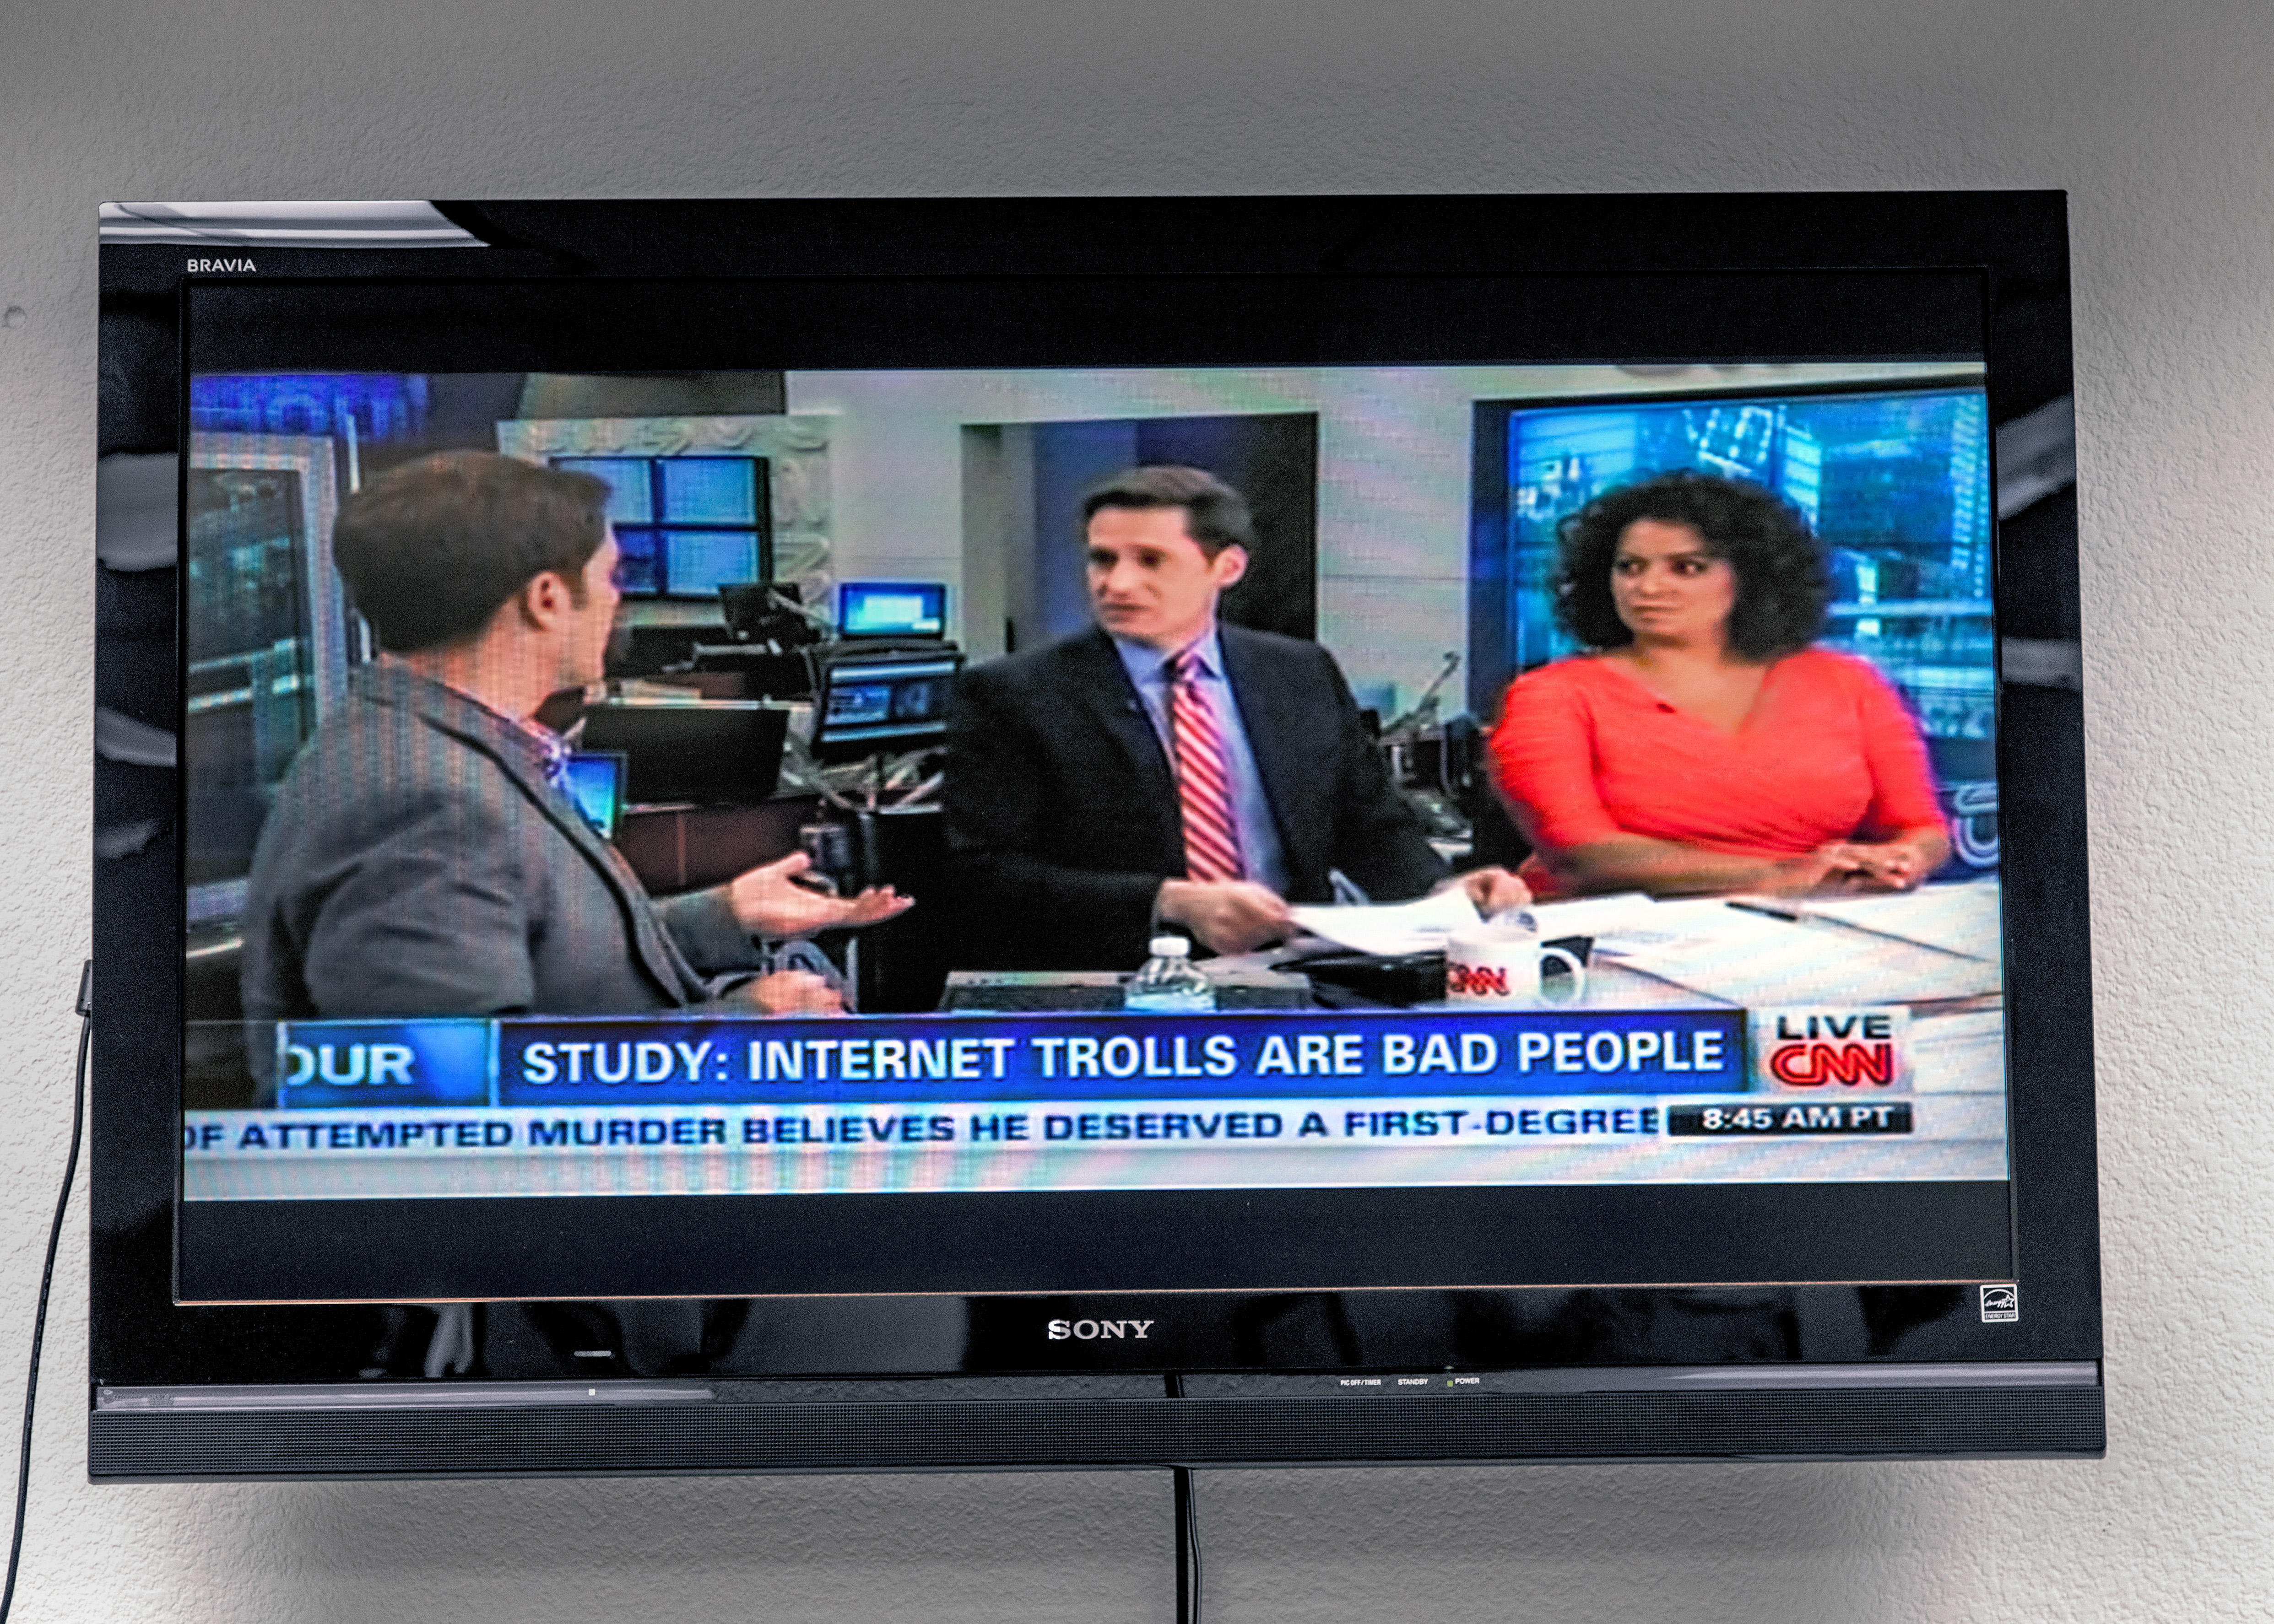
advertising, television, signage, cool image, multimedia, presentation, display device, flat panel display